History of Bangladesh (1971–present)

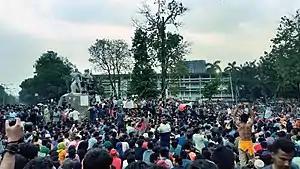
Quota reform protesters at University of Dhaka

The 2015 Bangladesh student protests on "No VAT on Education" were protests by students of private universities in Bangladesh demanding the VAT imposed on higher education in private universities be eliminated. The Finance Minister of the Awami League government first introduced a 10% VAT upon higher education in private universities in the draft of budget of 2015–16. Following strong opposition, the VAT was reduced to 7.5%. The imposed VAT was withdrawn by the finance division after a cabinet meeting on 14 September 2015.